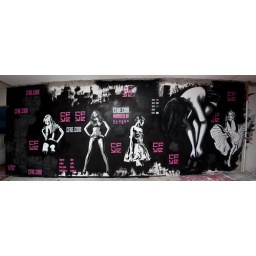
Nine-o, FAKE, Finbarr, Fark, Indigo, Ives One: CYFE collabo wall in some derelict apartment building in Amsterdam. Oh hells yeah.